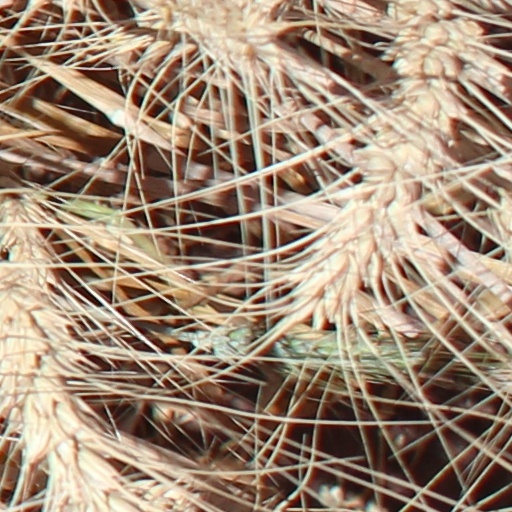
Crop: wheat